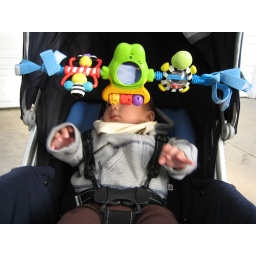
Max entertained by the toys in his car seat